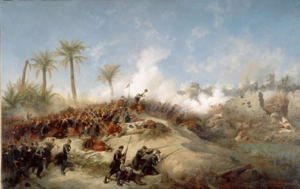
L'histoire des Aurès est liée à une partie de ce qui allait devenir l'Algérie, peuplée principalement de Chaouis. Les Aurès sont un vaste territoire comprenant une chaîne de montagnes et des plaines à l'est de l'Algérie.
Le siège de Zaatcha s'est déroulé du 16 juillet au 26 novembre 1849, à Zaatcha, opposant les troupes françaises du général Émile Herbillon, aux combattants arabes et berbères du Cheikh Bouziane. L'affrontement s'achève par la prise du fort ainsi que par le massacre des prisonniers par les Français. Il en est résulté environ 3 000 morts des deux camps, chacun des deux s'illustrant en atrocités.